Preston House (Saltville, Virginia)

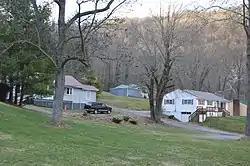
Site of the house

The Preston House, also known as the Palmer House, was a historic home located at Saltville, Smyth County, Virginia. The original section was built about 1795. It was a two-story, gable-roofed, double-pile frame structure covered with beaded weatherboard. It consisted of a two-story, five bay center section flanked by later, and lower, two-story, three bay flanking wings. The house was built by lawyer and politician Francis Preston (1765–1836), whose family owned the salt works. The house was destroyed in 1978.